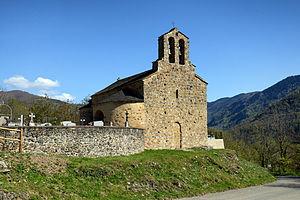
Vernaux est une commune française située dans le département de l'Ariège, en région Occitanie.
L'église Sainte-Marthe est une église romane située sur la commune de Vernaux, dans le département de l'Ariège, en France.